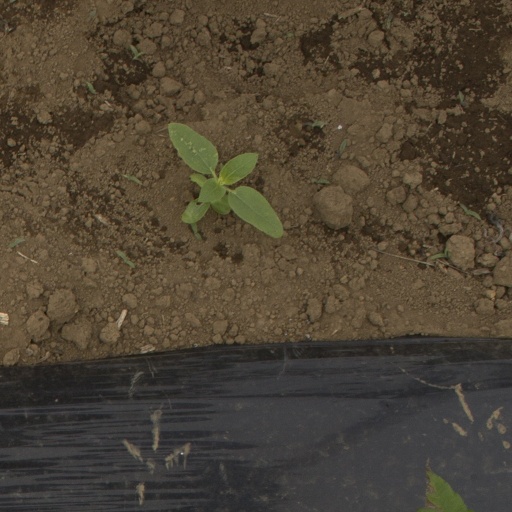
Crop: Jerusalem artichoke